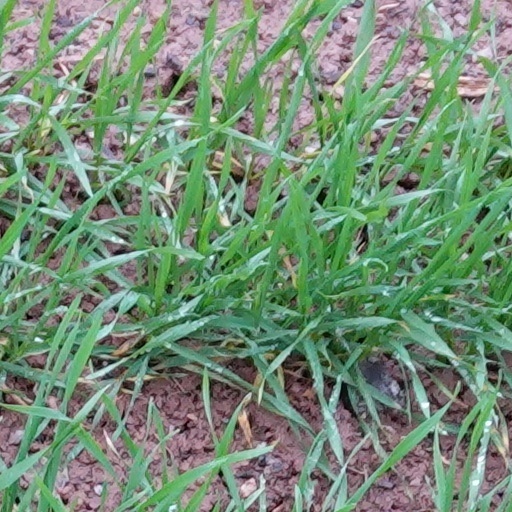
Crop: wheat